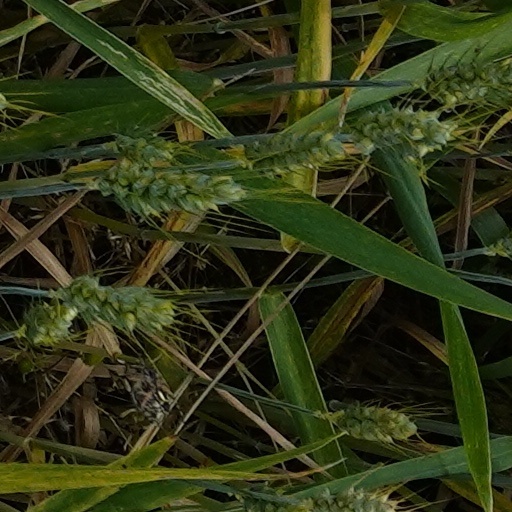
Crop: wheat